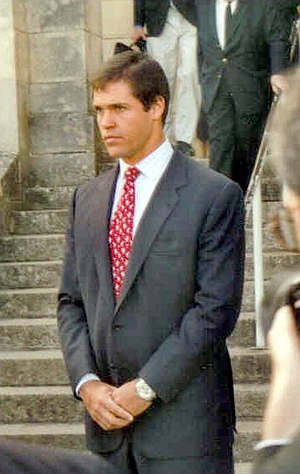
Luis Alfonso de Borbón y Martínez-Bordiú, hertug af Anjou
Ludvig Alfons, hertug af Anjou, er titulær hertug af Anjou. Legitimister kalder ham Louis XX, kongen af Frankrig.